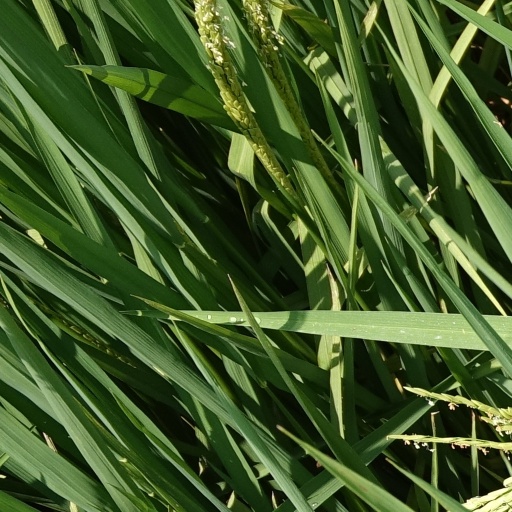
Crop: rice